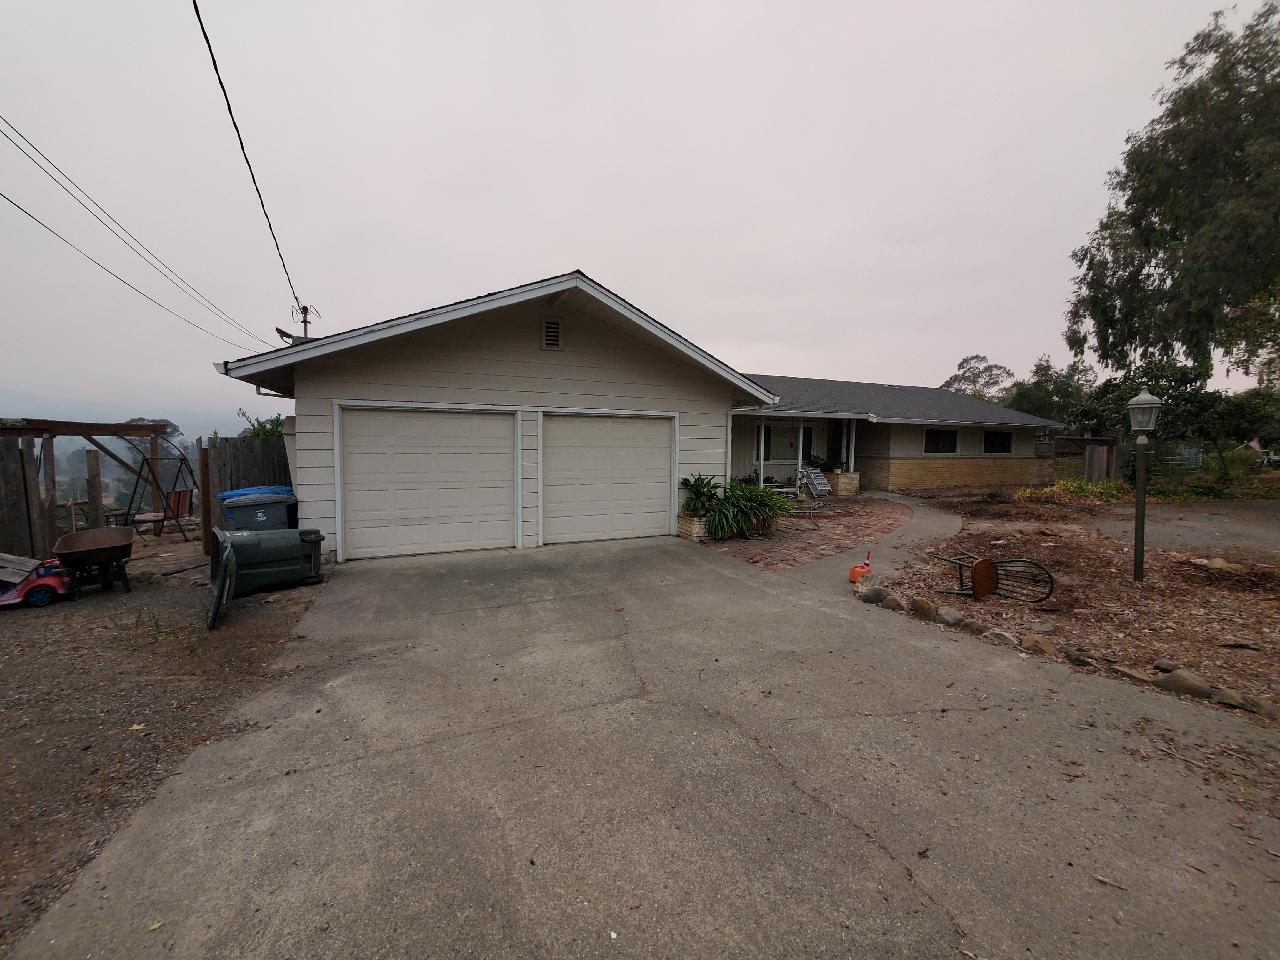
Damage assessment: no_damage